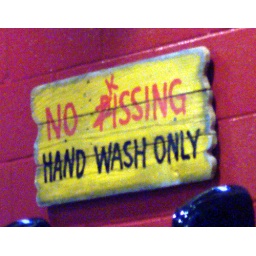
sign above the sink